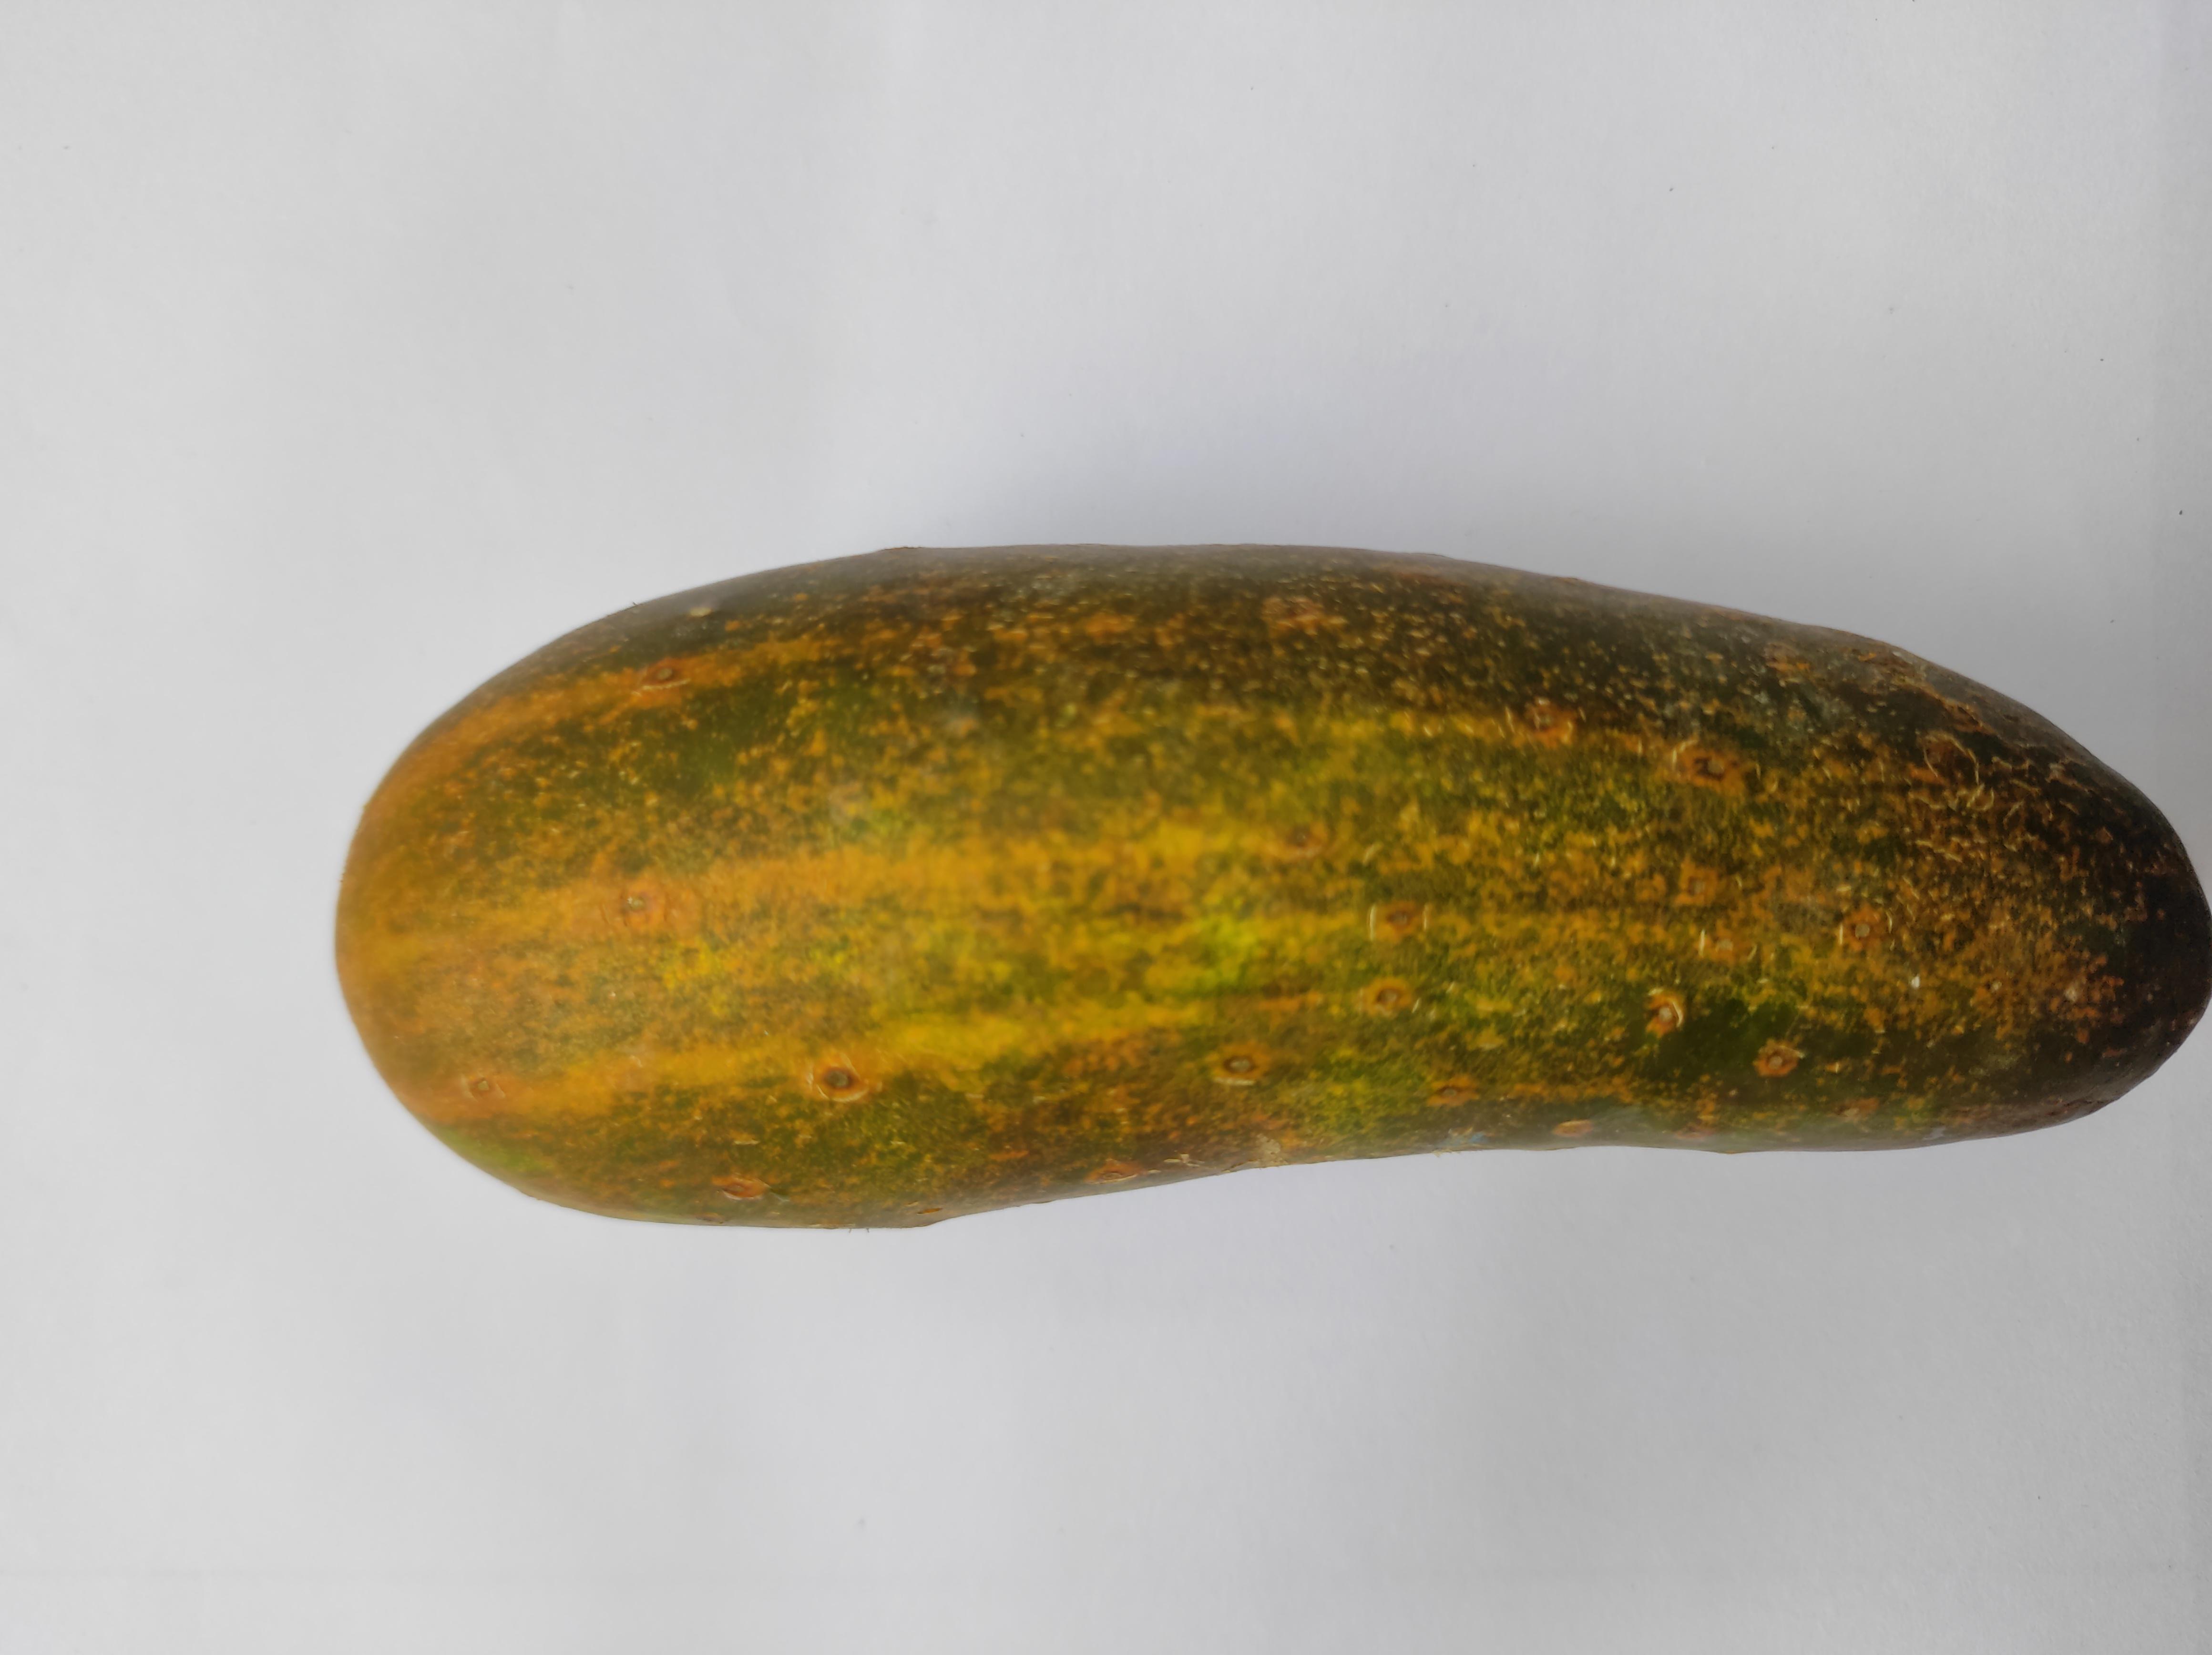
Label: Cucumber